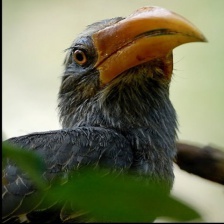
Species: MALABAR HORNBILL
Scientific name: OCYCEROS GRISEUS
ImageNet parent category: hornbill